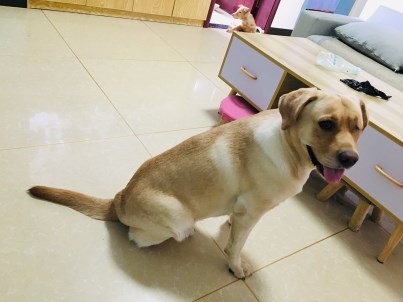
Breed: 3580-n000122-Labrador_retriever